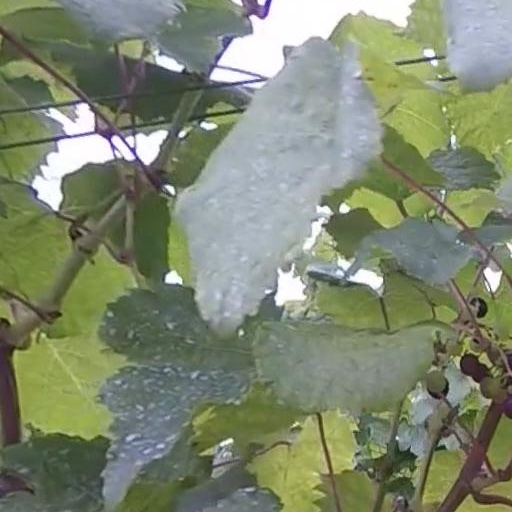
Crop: grape